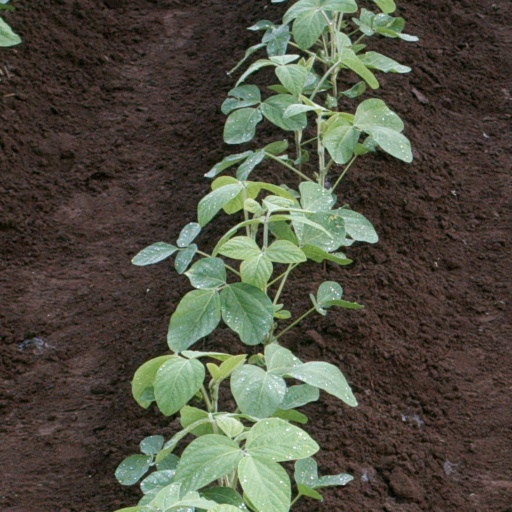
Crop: soybean